Newfoundland and Labrador

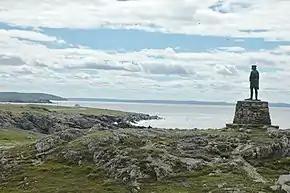
A statue of John Cabot at Cape Bonavista. The cape is officially cited as the area where Cabot landed in 1497, by the governments of Canada, and the United Kingdom.

The oldest confirmed accounts of European contact date from a thousand years ago as described in the Viking (Norse) Icelandic Sagas. Around the year 1001, the sagas refer to Leif Erikson landing in three places to the west, the first two being Helluland (possibly Baffin Island) and Markland (possibly Labrador). Leif's third landing was at a place he called Vinland (possibly Newfoundland). Archaeological evidence of a Norse settlement was found in L'Anse aux Meadows, Newfoundland, in the 1960s. It was declared a World Heritage Site by UNESCO in 1978.